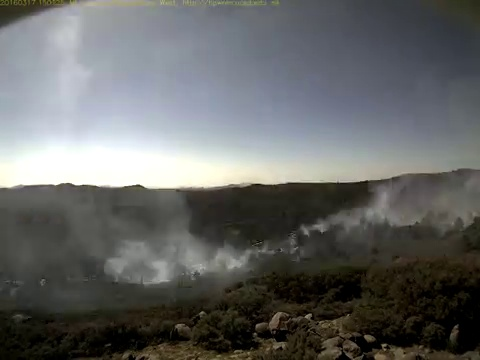
Fire: no
Smoke: yes